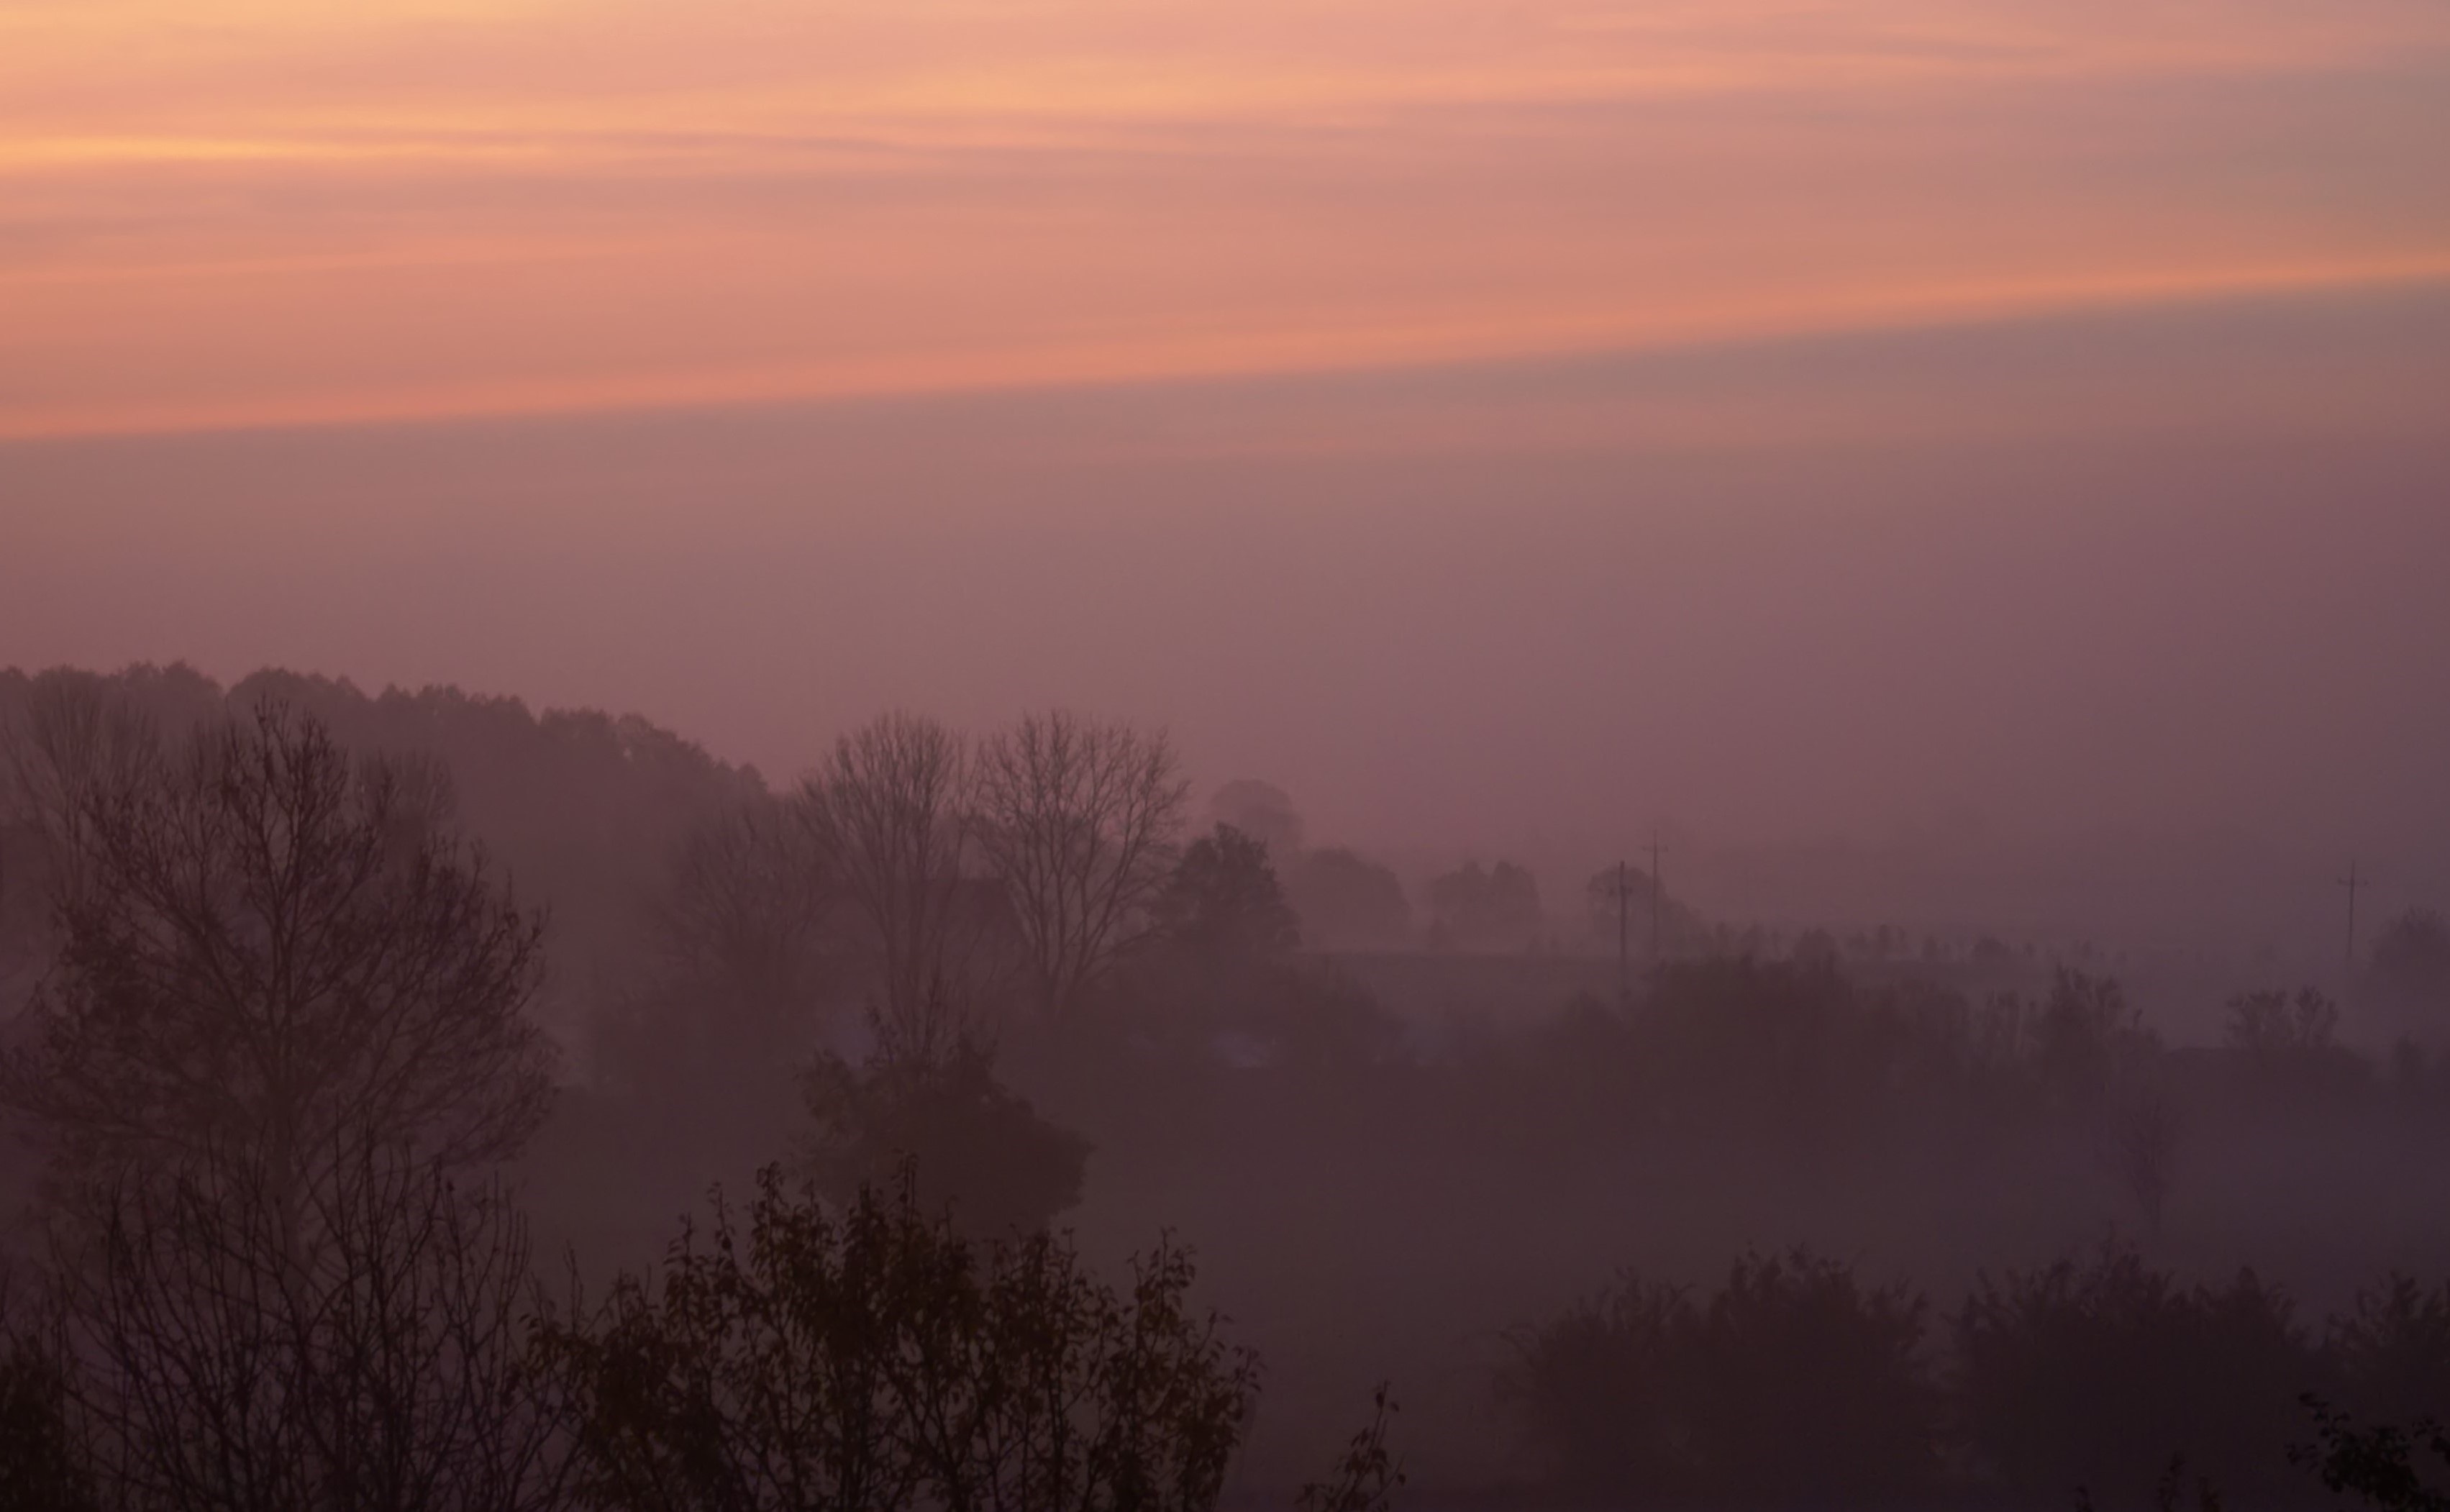
landscape, mountain, cloud, fog, sunrise, sunset, mist, morning, hill, dawn, atmosphere, dusk, evening, autumn, weather, haze, in the morning, climate, the fog, afterglow, the beginning of the day, morning mist, atmospheric phenomenon, red sky at morning